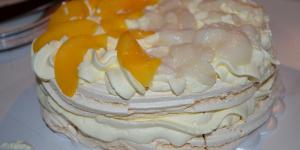
merengon de guanabana